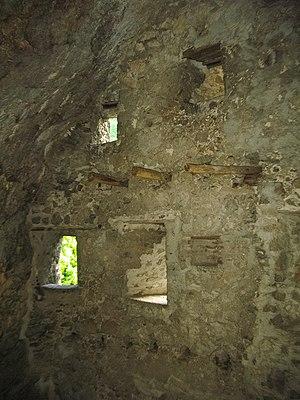
Les ruines des monastères de la Métropole et de l'Annonciation sont les vestiges de deux monastères orthodoxes serbes situés dans la gorge de Gornjak près de Ždrelo, dans la municipalité de Petrovac na Mlavi et dans le district de Braničevo, en Serbie. Elles sont inscrites sur la liste des monuments culturels de grande importance de la République de Serbie.